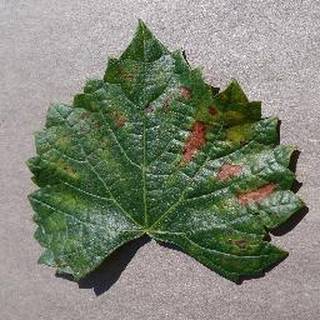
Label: grape_esca_black_measles